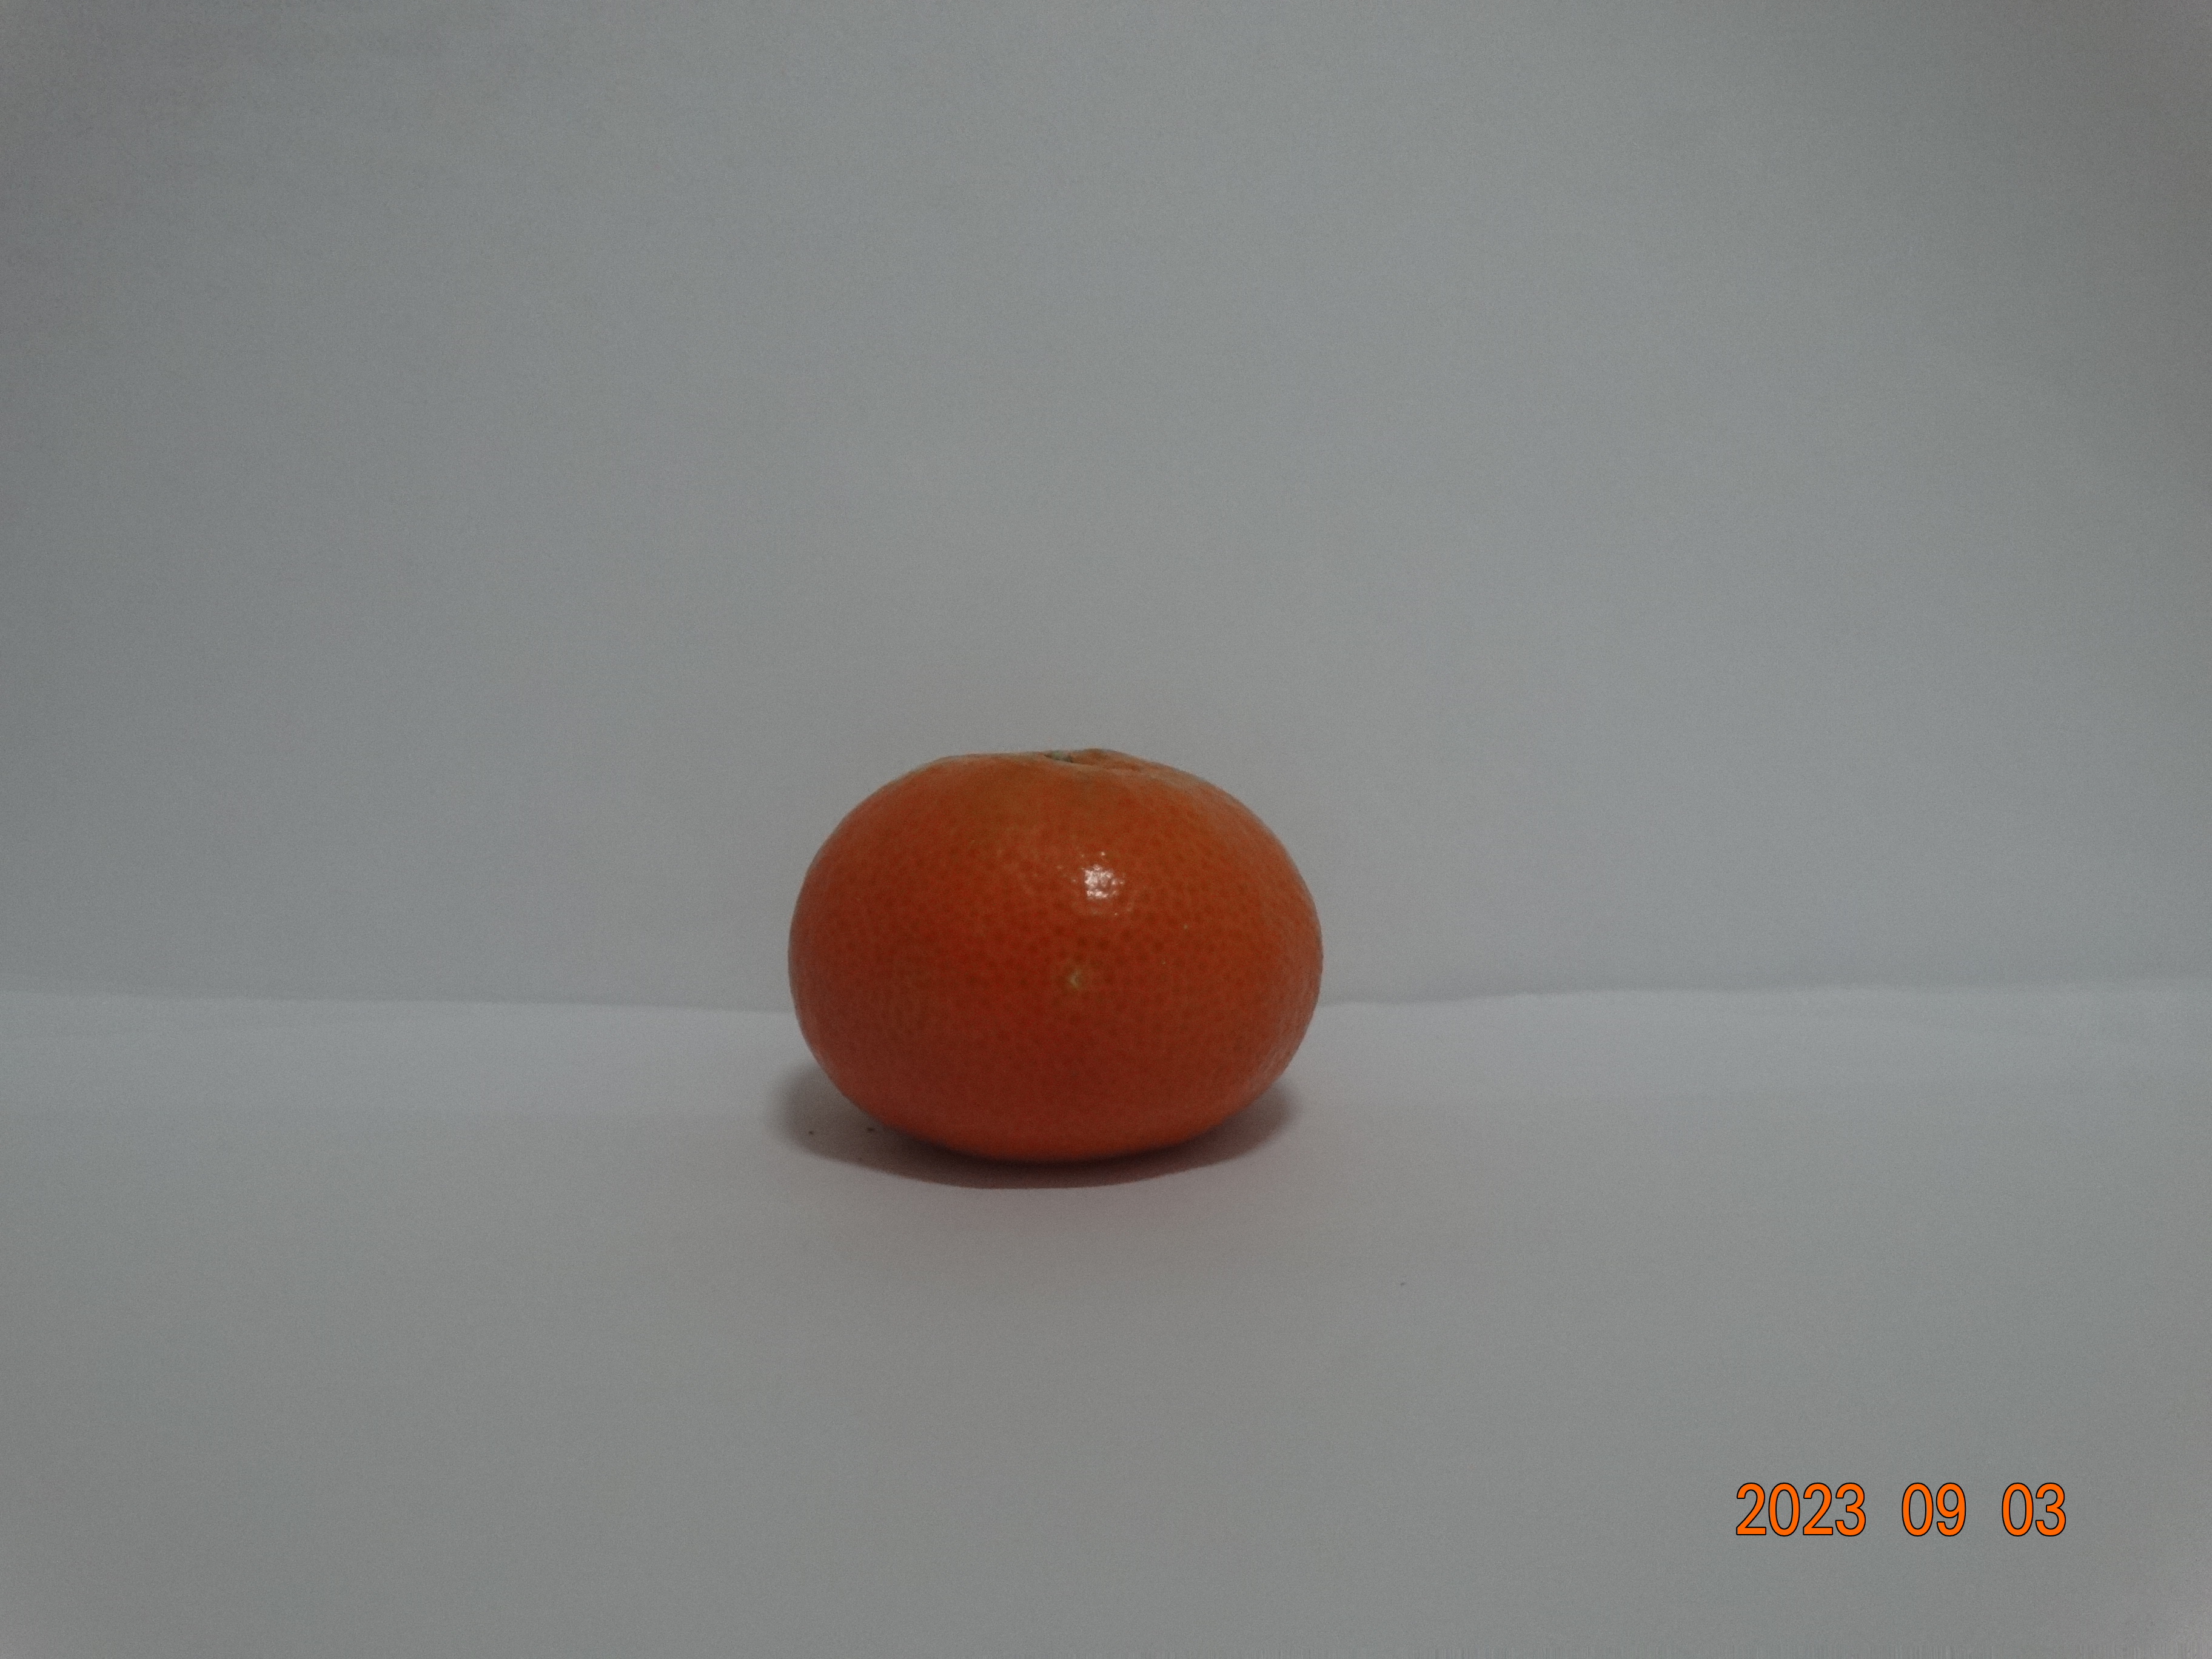
Citrus fruit variety: tangerine